Gribskov Line

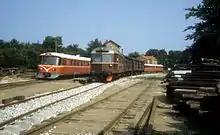
Trains on the Gribskov Line at Kagerup station in 1983.

The railway opened in various sections between 1880 and 1924. The first long section of the railway line from Hillerød to Græsted opened on 20 January 1880. The next long section from Græsted onwards to Gilleleje opened on 14 May 1896. On 16 June 1897 the long branch line from Kagerup to Helsinge opened. The last long section from Helsinge to Tisvildeleje opened on 18 July 1924.